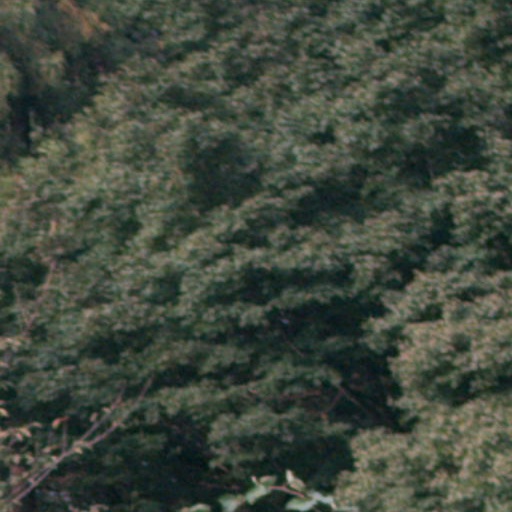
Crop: cassava